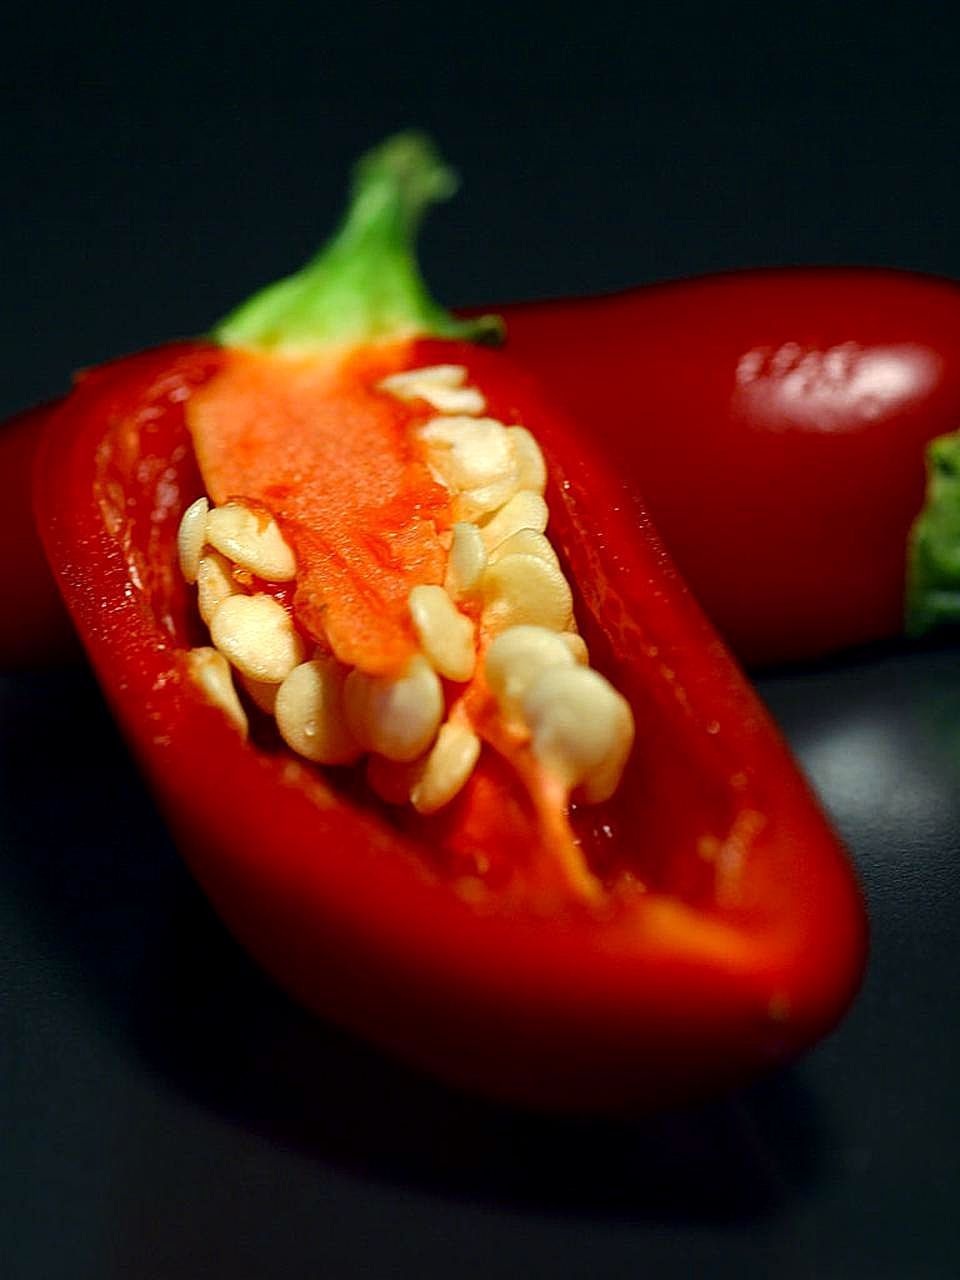
plant, fruit, dish, food, pepper, red, produce, vegetable, flora, plants, tomato, pods, seeds, vegetables, peppers, bell pepper, paprika, chillies, flowering plant, chili pepper, land plant, peperoncini, bell peppers and chili peppers, pimiento, chilies